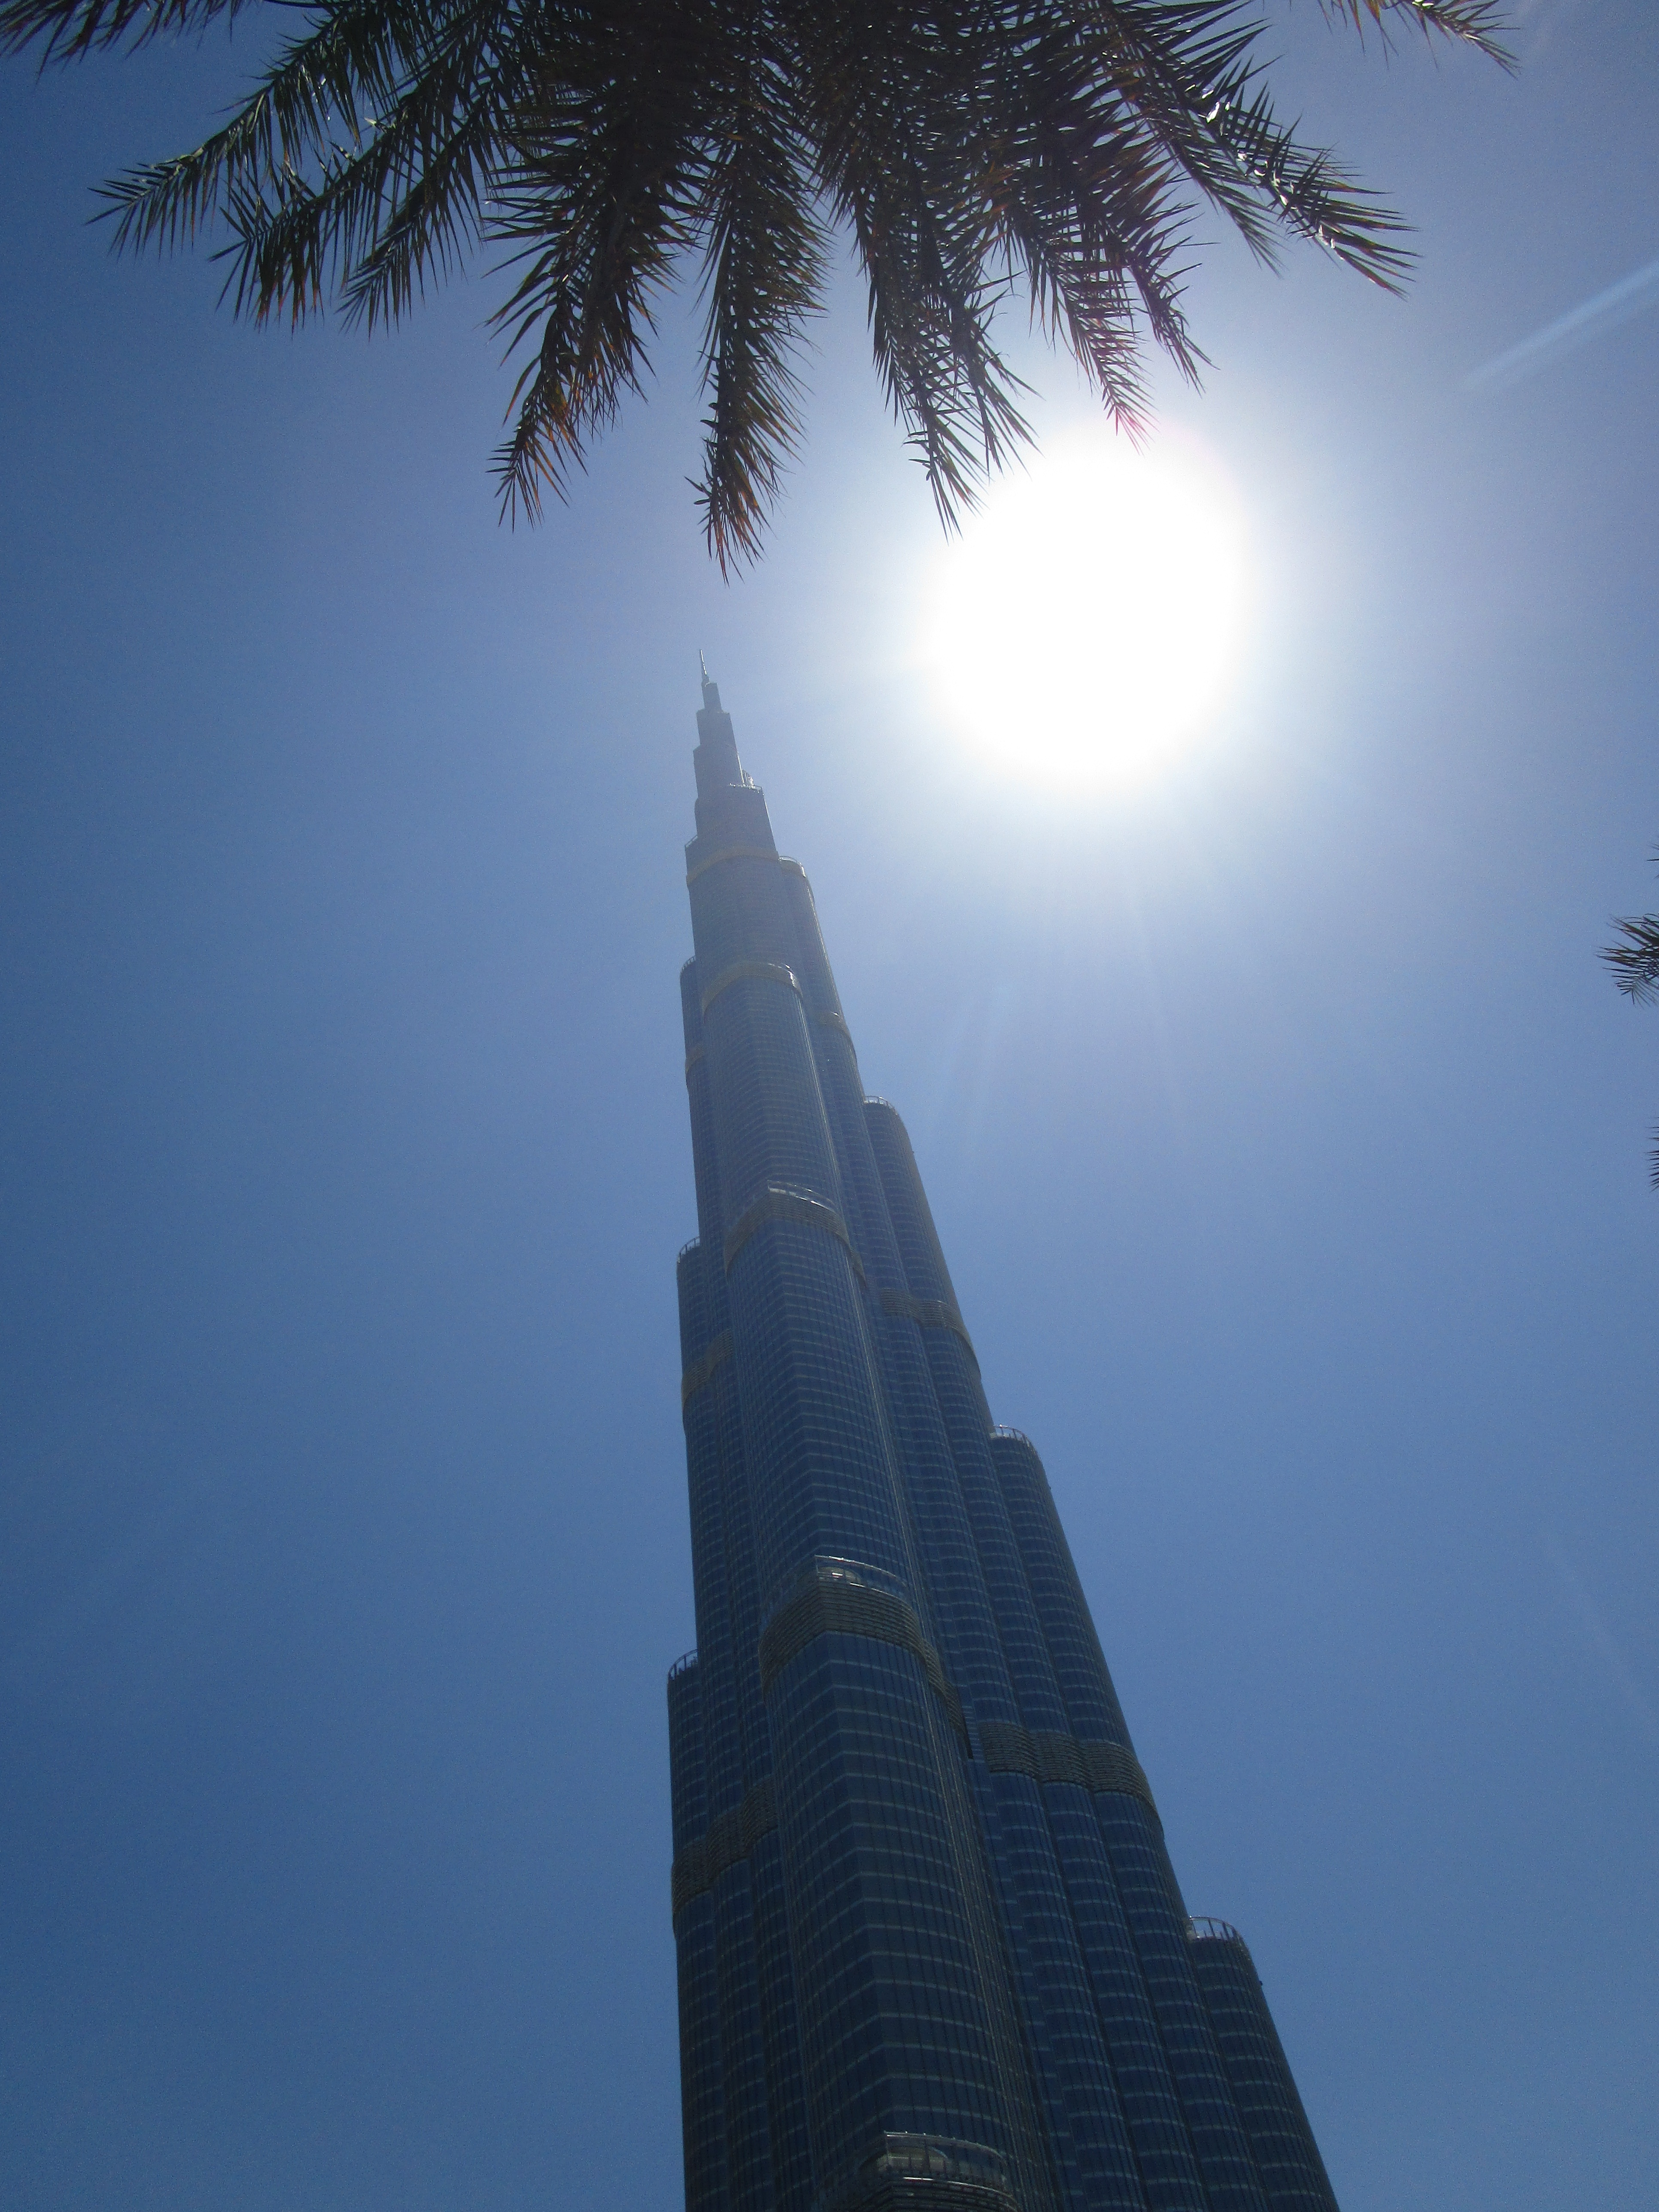
tree, horizon, light, cloud, architecture, sky, sun, skyline, night, sunlight, morning, dawn, atmosphere, skyscraper, dusk, evening, reflection, high, tower, dubai, blue, shape, burj khalifa, u a e, the world's tallest building, dubai city, atmospheric phenomenon, atmosphere of earth, bursch khalifa